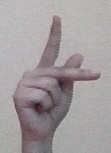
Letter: dha